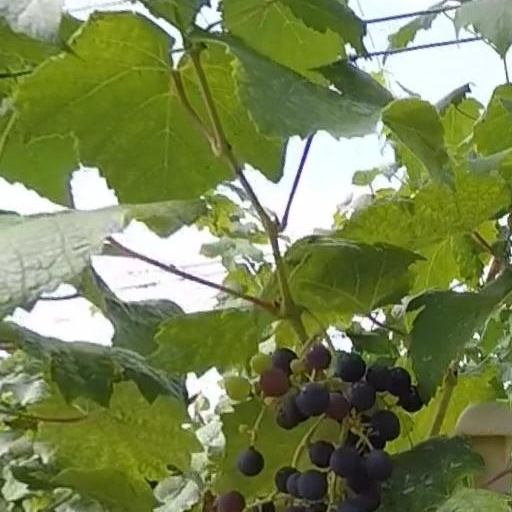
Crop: grape